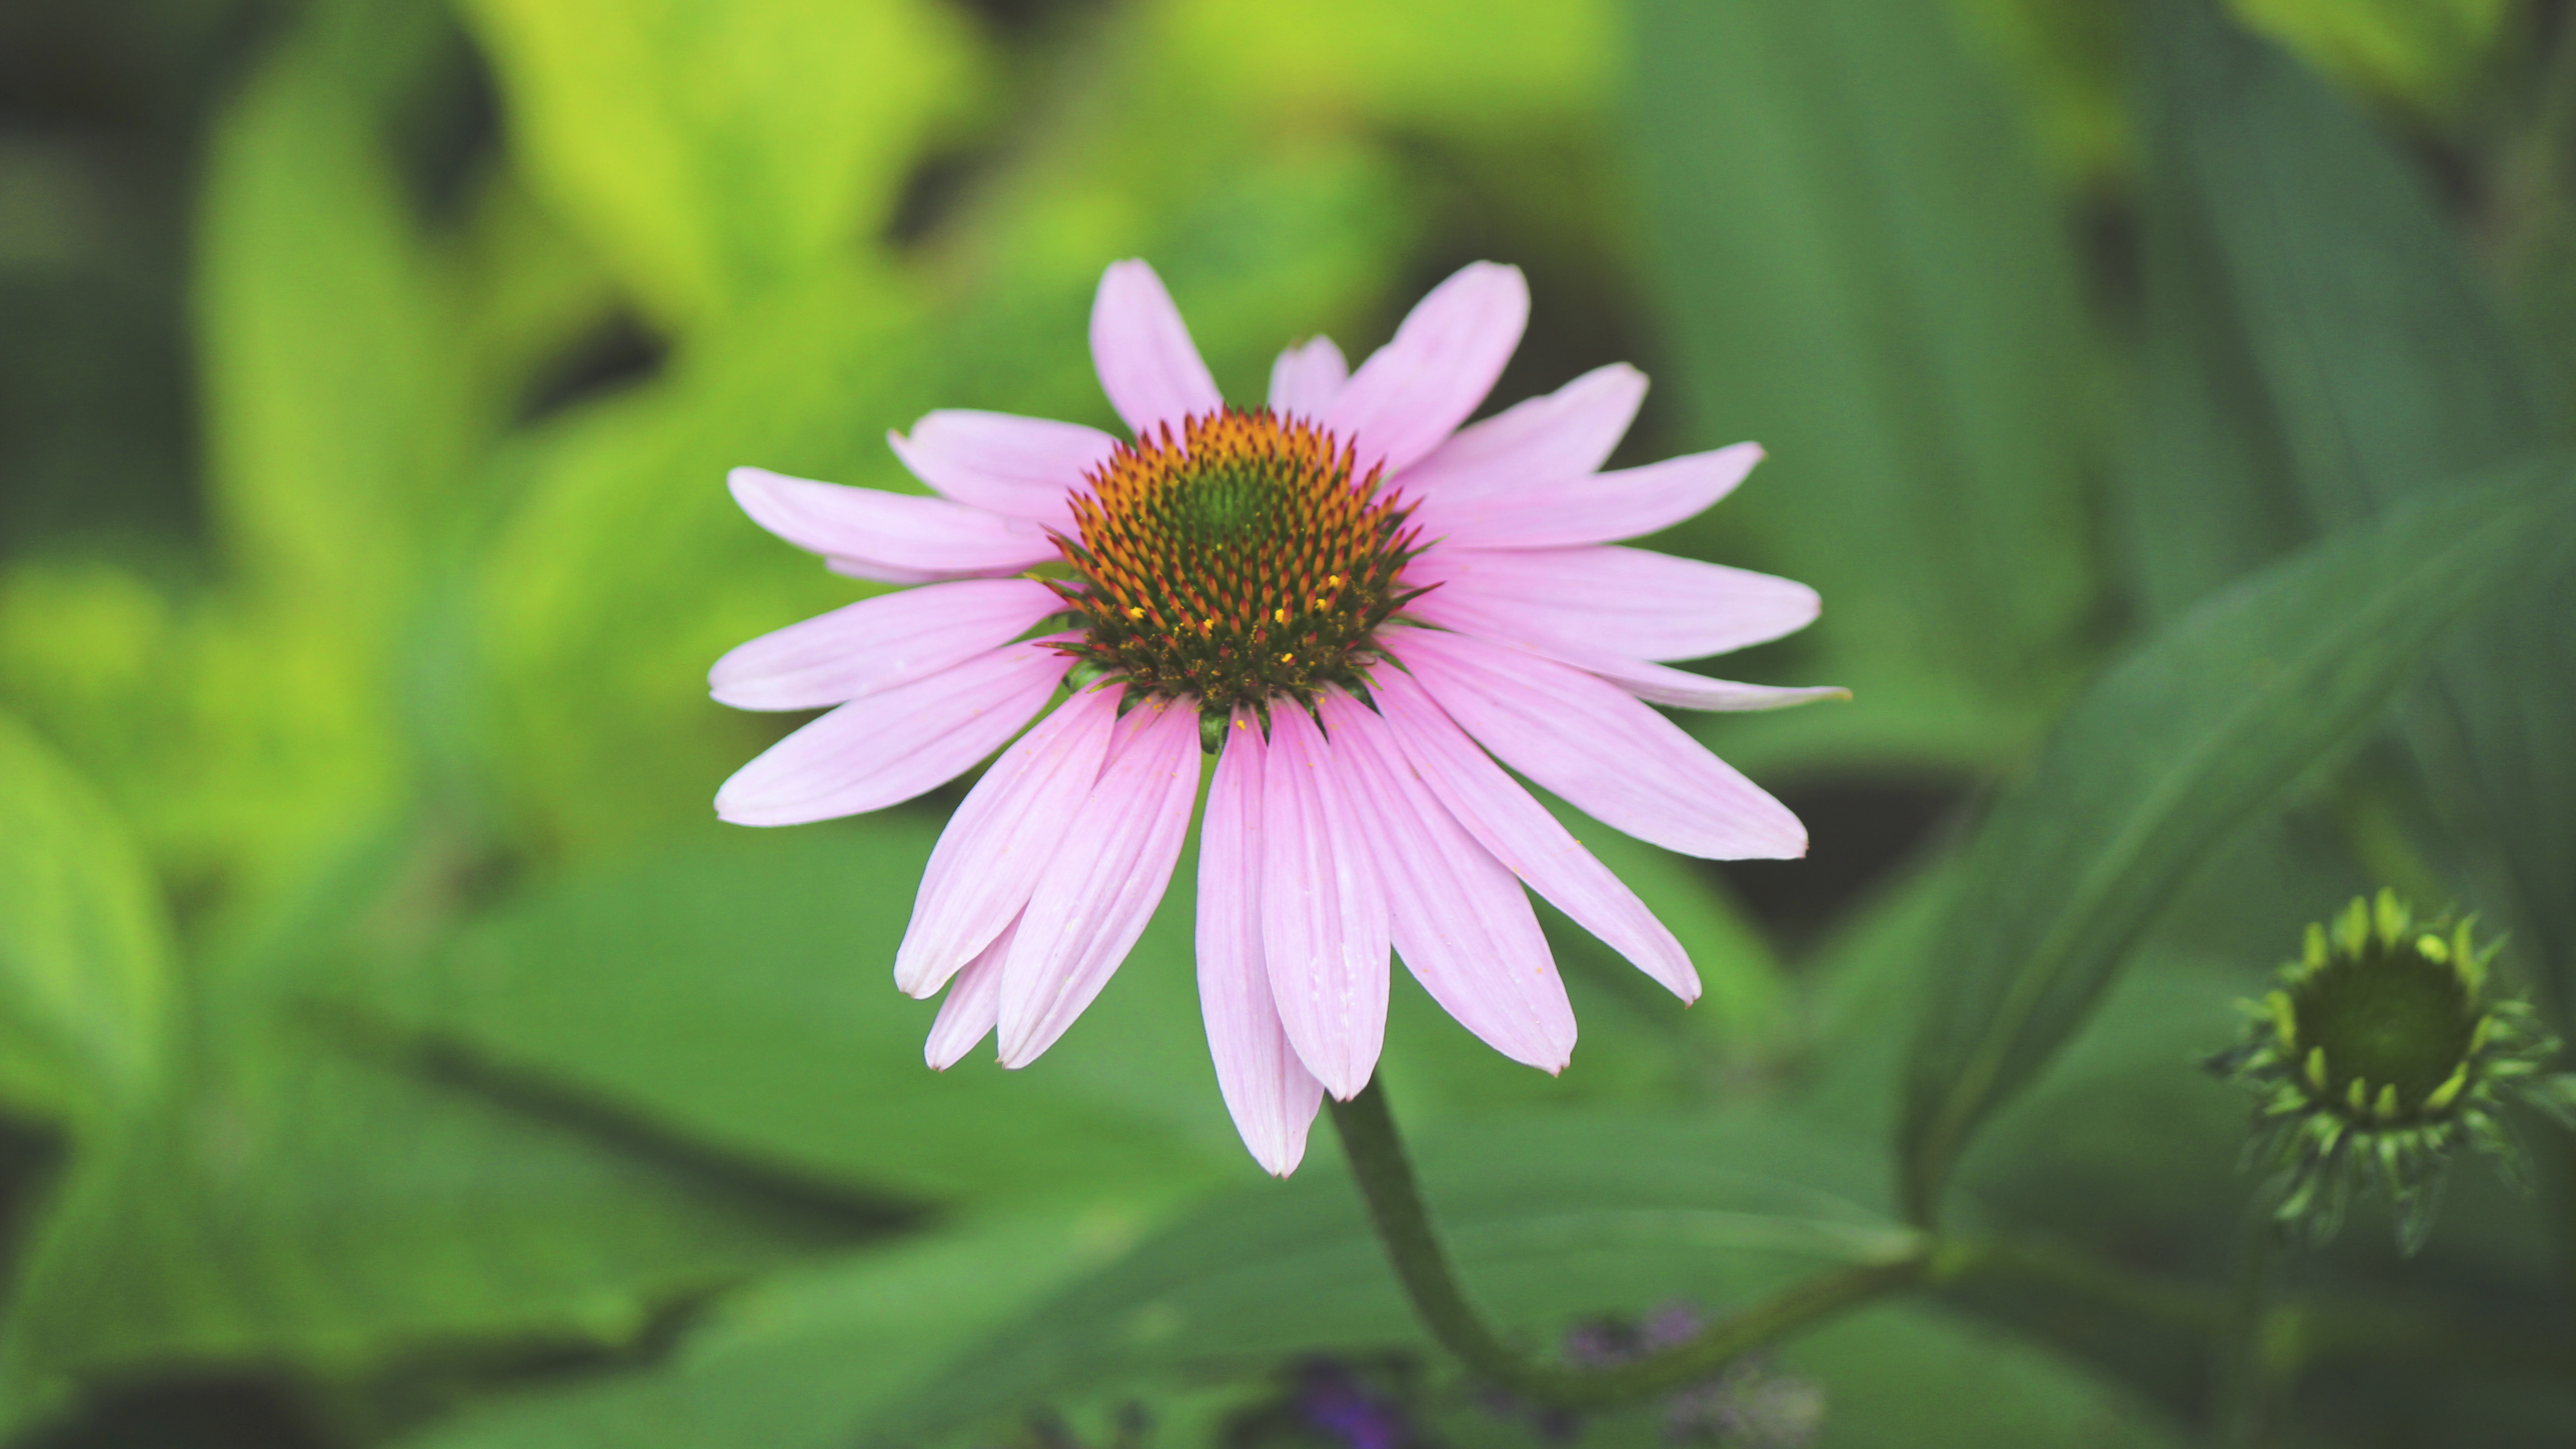
nature, blossom, plant, field, meadow, flower, petal, bloom, daisy, green, macro, botany, flora, wildflower, close up, macro photography, flowering plant, daisy family, oxeye daisy, plant stem, land plant